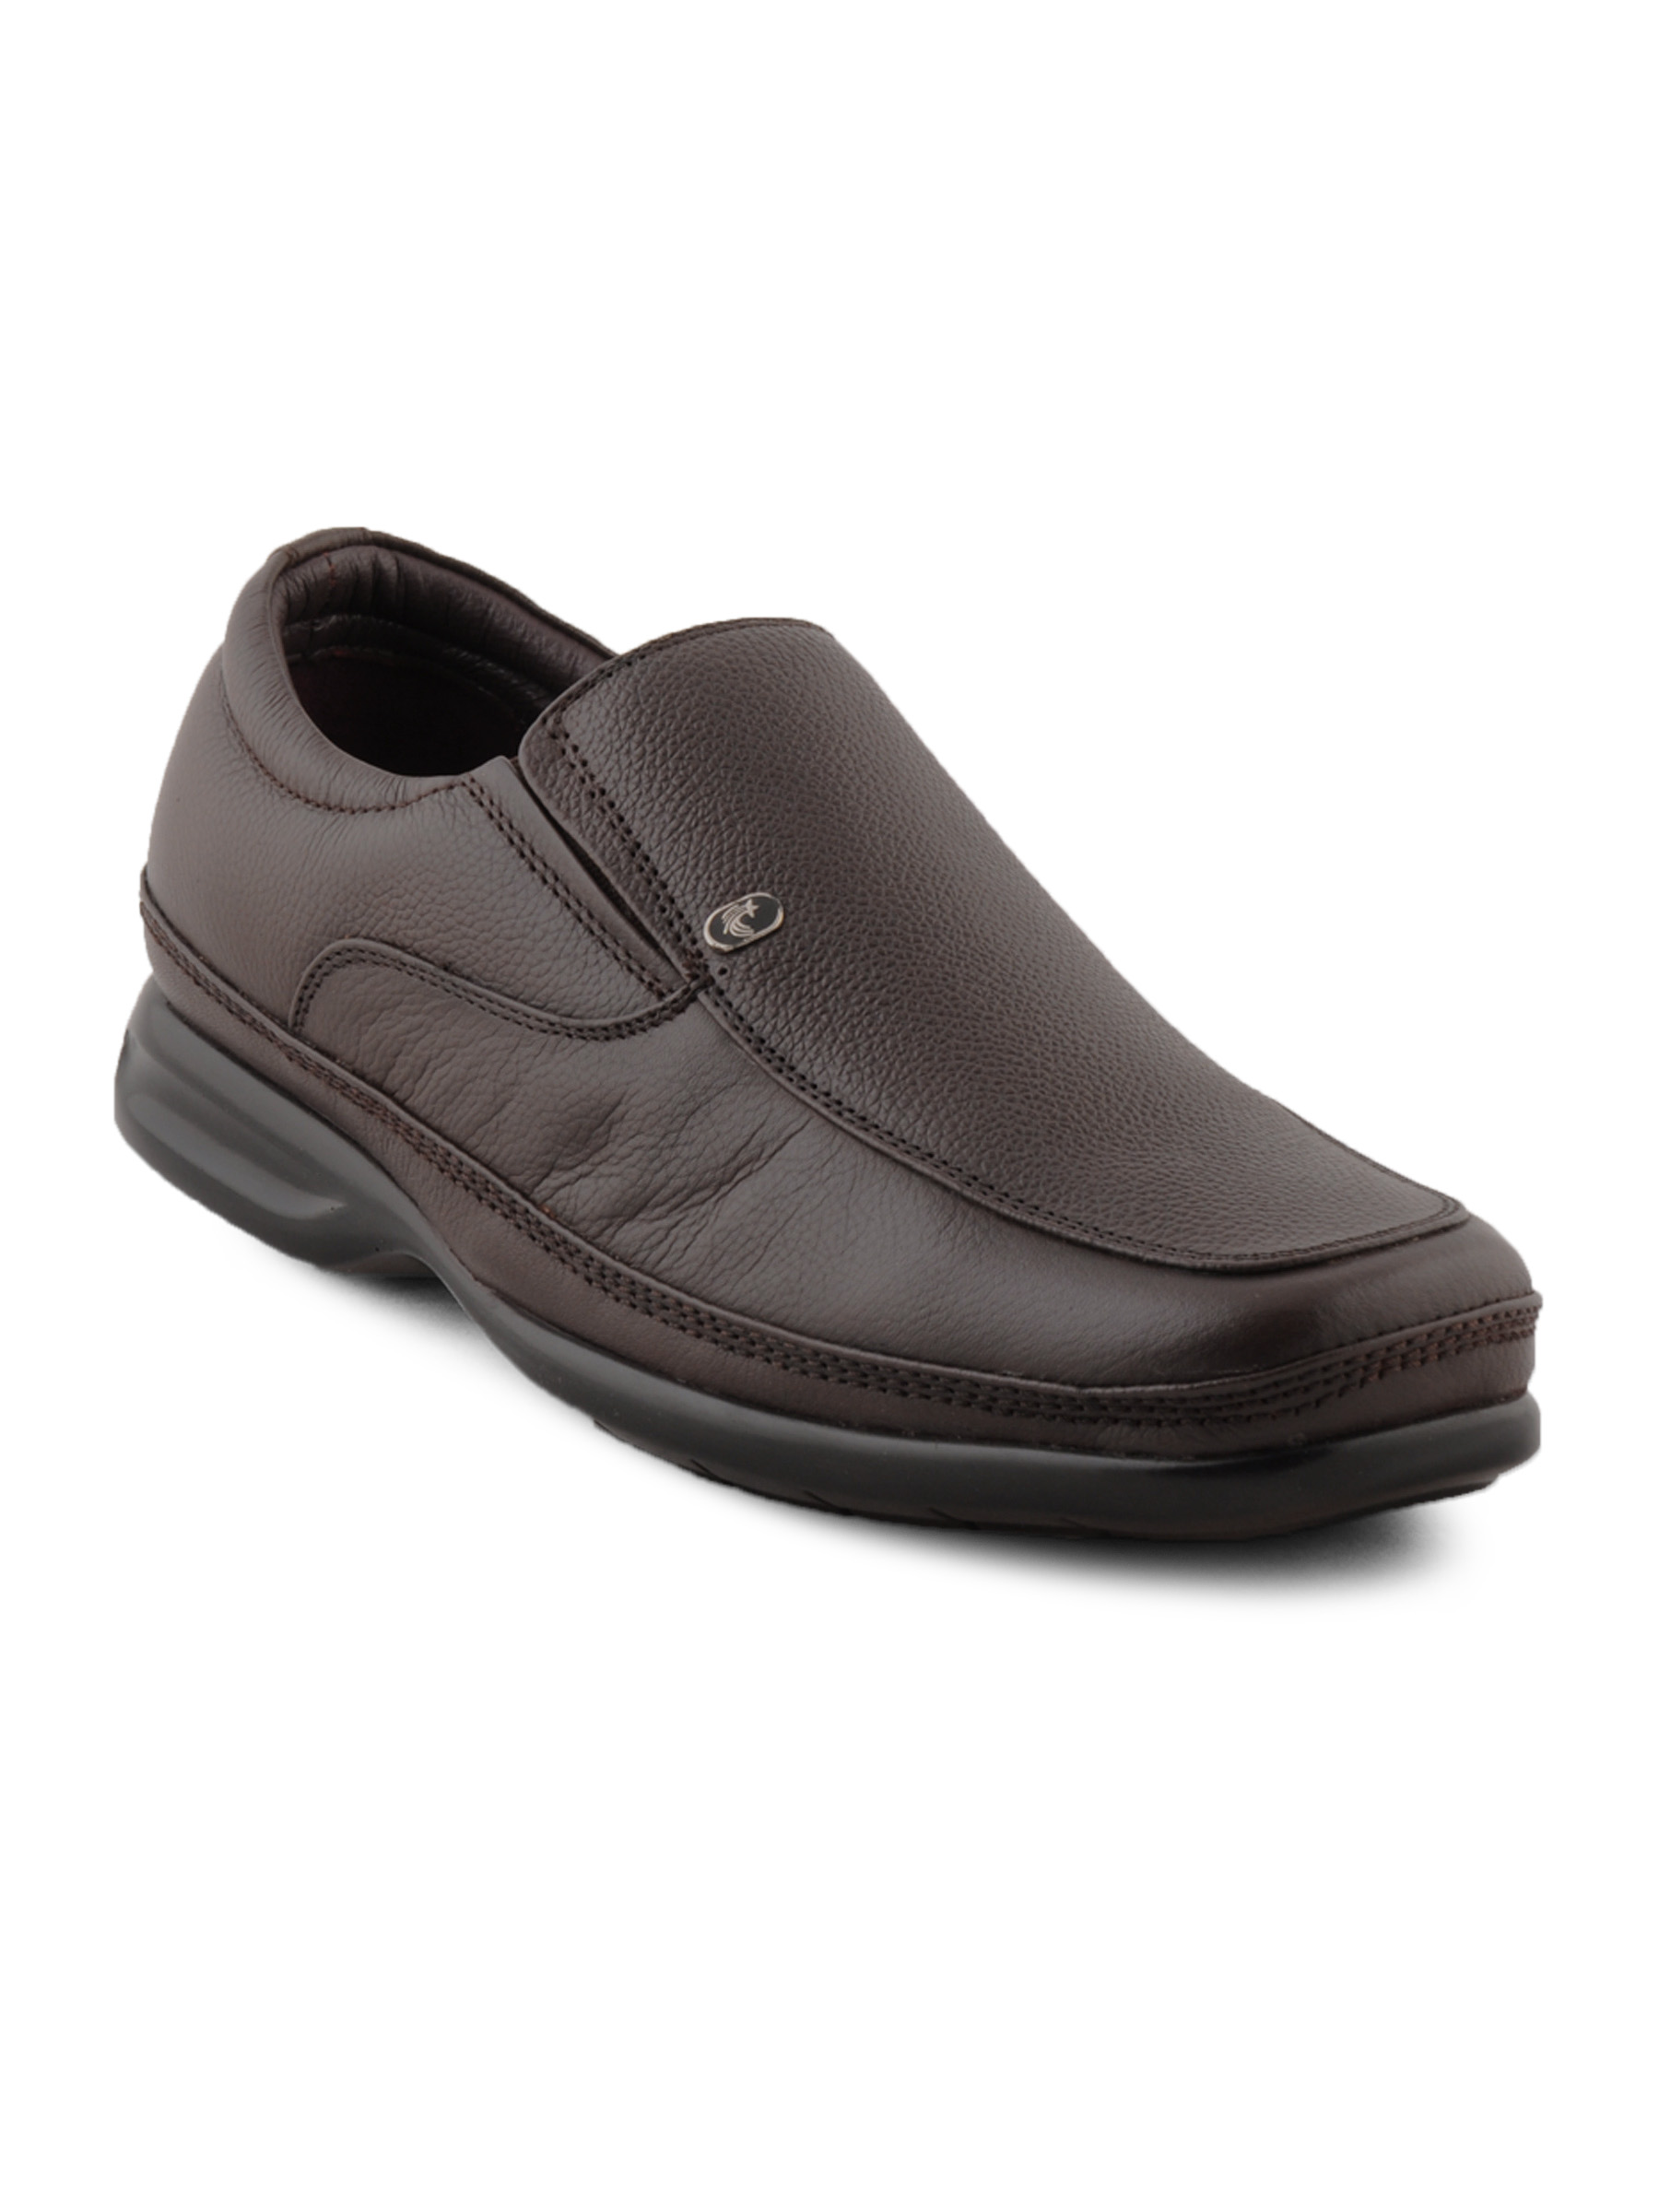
Buckaroo Men Moles Brown Formal Shoes
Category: Footwear / Shoes / Formal Shoes
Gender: Men
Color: Brown
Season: Winter 2011
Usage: Formal